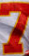
Number: 7